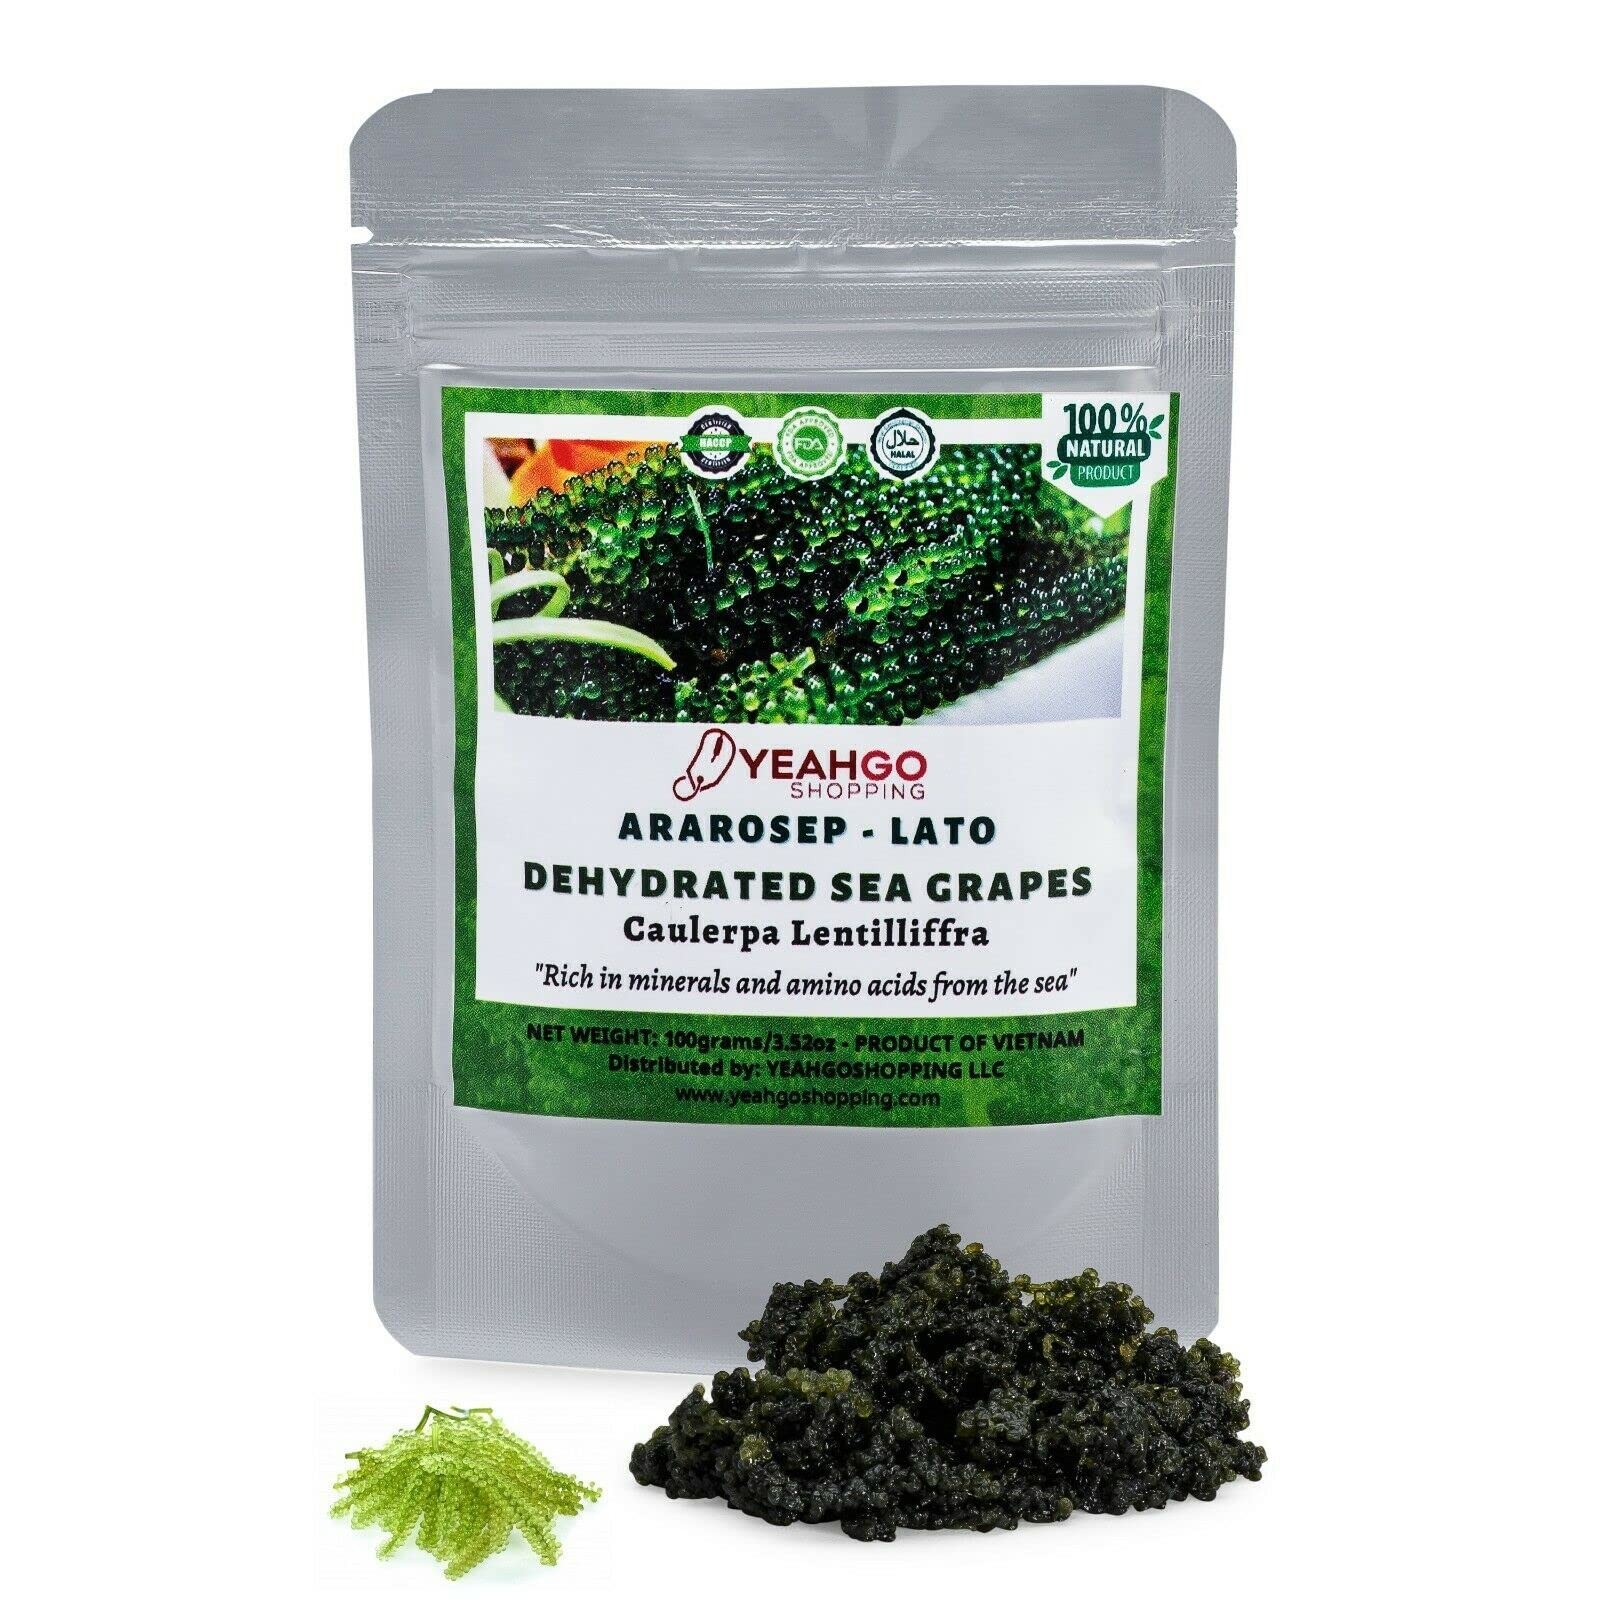
Item Name: Yeahgoshopping Dried Sea Grapes, Fresh Organic Seaweed, Umibudo, Dehydrated Caulerpa Lentillifera to Eat with Salad, Sushi, Meat and Fish - 100% Natural Green (100gram/ 3.52 Oz)
Bullet Point 1: 𝐈𝐍𝐆𝐑𝐄𝐃𝐈𝐄𝐍𝐓𝐒 — The Sea Weed from which the Sea Grapes are made is an extremely good source of vitamin B12, Calciferol, Vitamin D3, Vitamin C, Magnesium, Potassium, Biotin, folic acid, manganese, and iodine. Strengthen The Body, Enhance Health, Antibacterial, Laxative, Healthy Food, And Purify The Body. - Skin Beauty, Anti-Aging, Longevity
Bullet Point 2: 𝐂𝐎𝐍𝐓𝐄𝐍𝐓𝐒 — A package of dried seaweed. A package contains 99% Sea Grapes and 1% Saltwater. Can Be Used As A Green Vegetable With Sushi, Soy Sauce, Fish Sauce, Mustard, Mayonnaise, Chili Sauce, Roasted Sesame Sauce .
Bullet Point 3: 𝐍𝐄𝐓 𝐖𝐄𝐈𝐆𝐇𝐓 𝐎𝐅 𝐒𝐄𝐀𝐖𝐄𝐄𝐃 𝐏𝐄𝐑 𝐏𝐀𝐂𝐊 — 100gram/ 3.52 Oz, containing dried seaweeds, fresh seaweed is very tasty and flavorful, great for cooking, salad, sushi ready-to-eat, meats and much more. Seagrapes, also known as Umibudo, is a tropical aquatic vegetable that is very popular in Japan where it is considered a delicacy. It is highly regarded for its succulent appearance, refreshing taste, and pleasing “pop” when you eat it.
Bullet Point 4: 𝐇𝐄𝐀𝐋𝐓𝐇𝐘 — Sea grapes are an excellent source of polyphenols, vitamin C, A, and omega 3 antioxidants. Ideal for snacking with meals or as a meal replacement. The sea grapes seem to almost explode in the mouth releasing a unique flavor of the sea!
Bullet Point 5: 𝐍𝐀𝐌𝐄 — Umibudo. – It is a type of seaweed which has long history of consumption in Japan and many other Asian countries, such as China, Korea, Japan and Taiwan.The overall flavor of sea grapes will remind you of the ocean's freshness. They're mildly salty, resembling the “taste of the sea”.
Bullet Point 6: *** SERVING INSTRUCTION: Soaking the dehydrated sea grapes in water for 5-7 minutes, they will become fresh and tender as initial state - Wash 1-2 times to reduce the salty taste - Ready to eat.
Bullet Point 7: *** PRESERVATION: Use within 12 months if keep in cool place.
Product Description: The nutritional value of Sea Grapes is thought to be similar to other purple grapes, being rich in copper, iron, potassium, and manganese. They are also a good source of vitamins A, B, C, K, and beta carotene. Grapes are always known to be healthy and are good for overall health, sea grape is seaweed, and that’s why we believe that sea grapes have a high nutritional value and we believe that by eating sea grapes we could be able to prevent ourselves from having goiter. " RICH IN MINERALS AND AMINO ACIDS FROM THE SEA".
Value: 3.52
Unit: Ounce

Price: 12.9